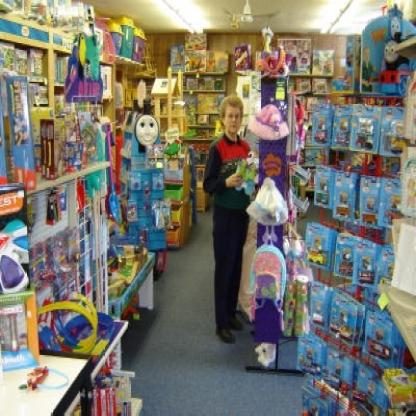
Scene: Indoor